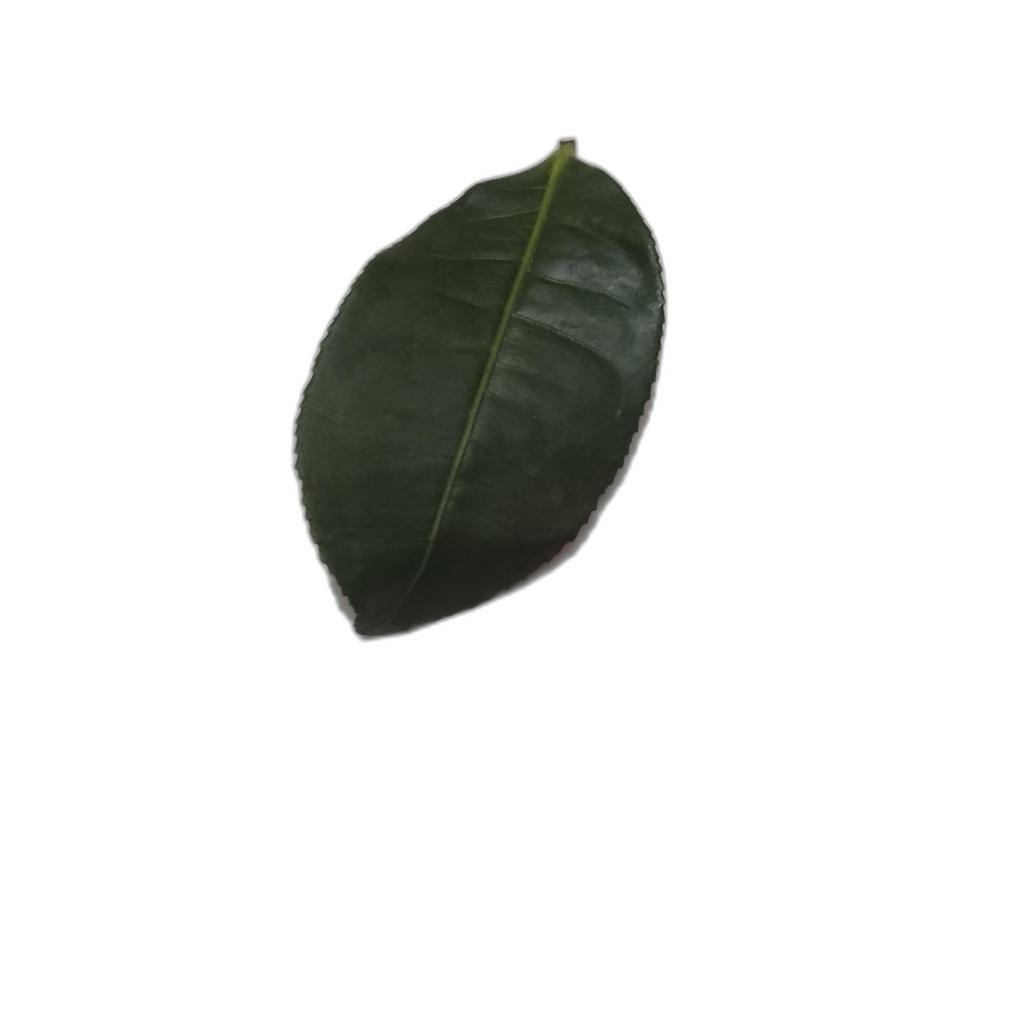
Label: Healthy